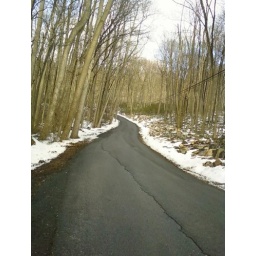
i took this from standing by the car going down the mountain